Benhur Keser

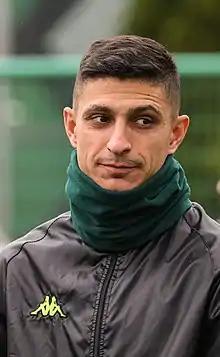
Benhur Keser in 2022

Benhur Keser (born 29 October 1996) is a Turkish professional footballer who plays as a winger for TFF First League club Erzurumspor on loan from Çaykur Rizespor.